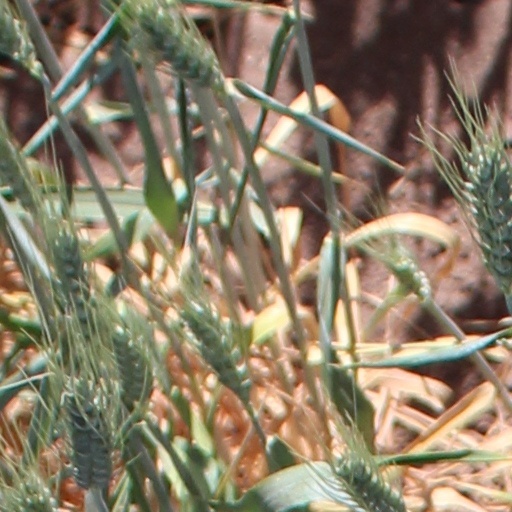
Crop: wheat